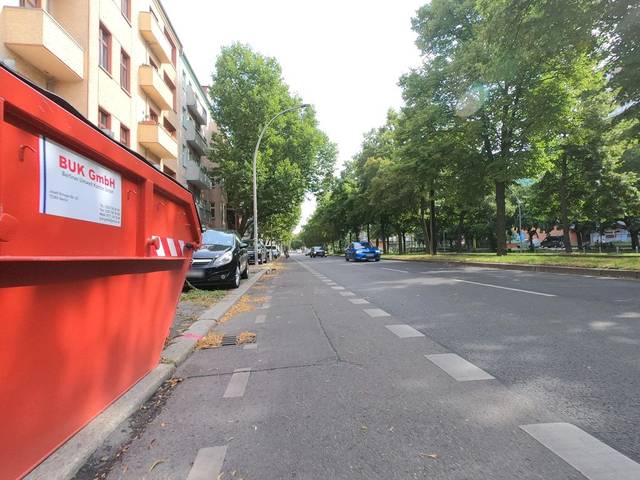
Region: Germany
Coordinates: 52.543, 13.44